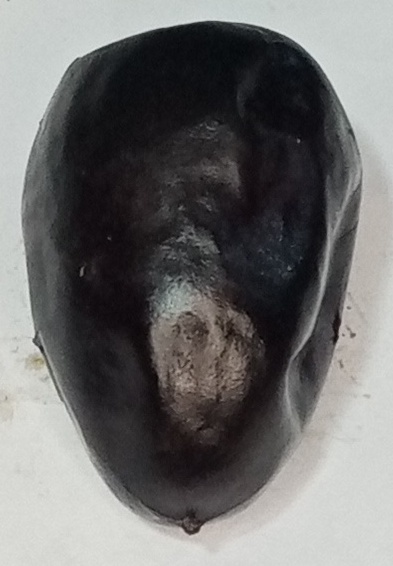
Variety: kupro
Size: large
Grade: grade-1